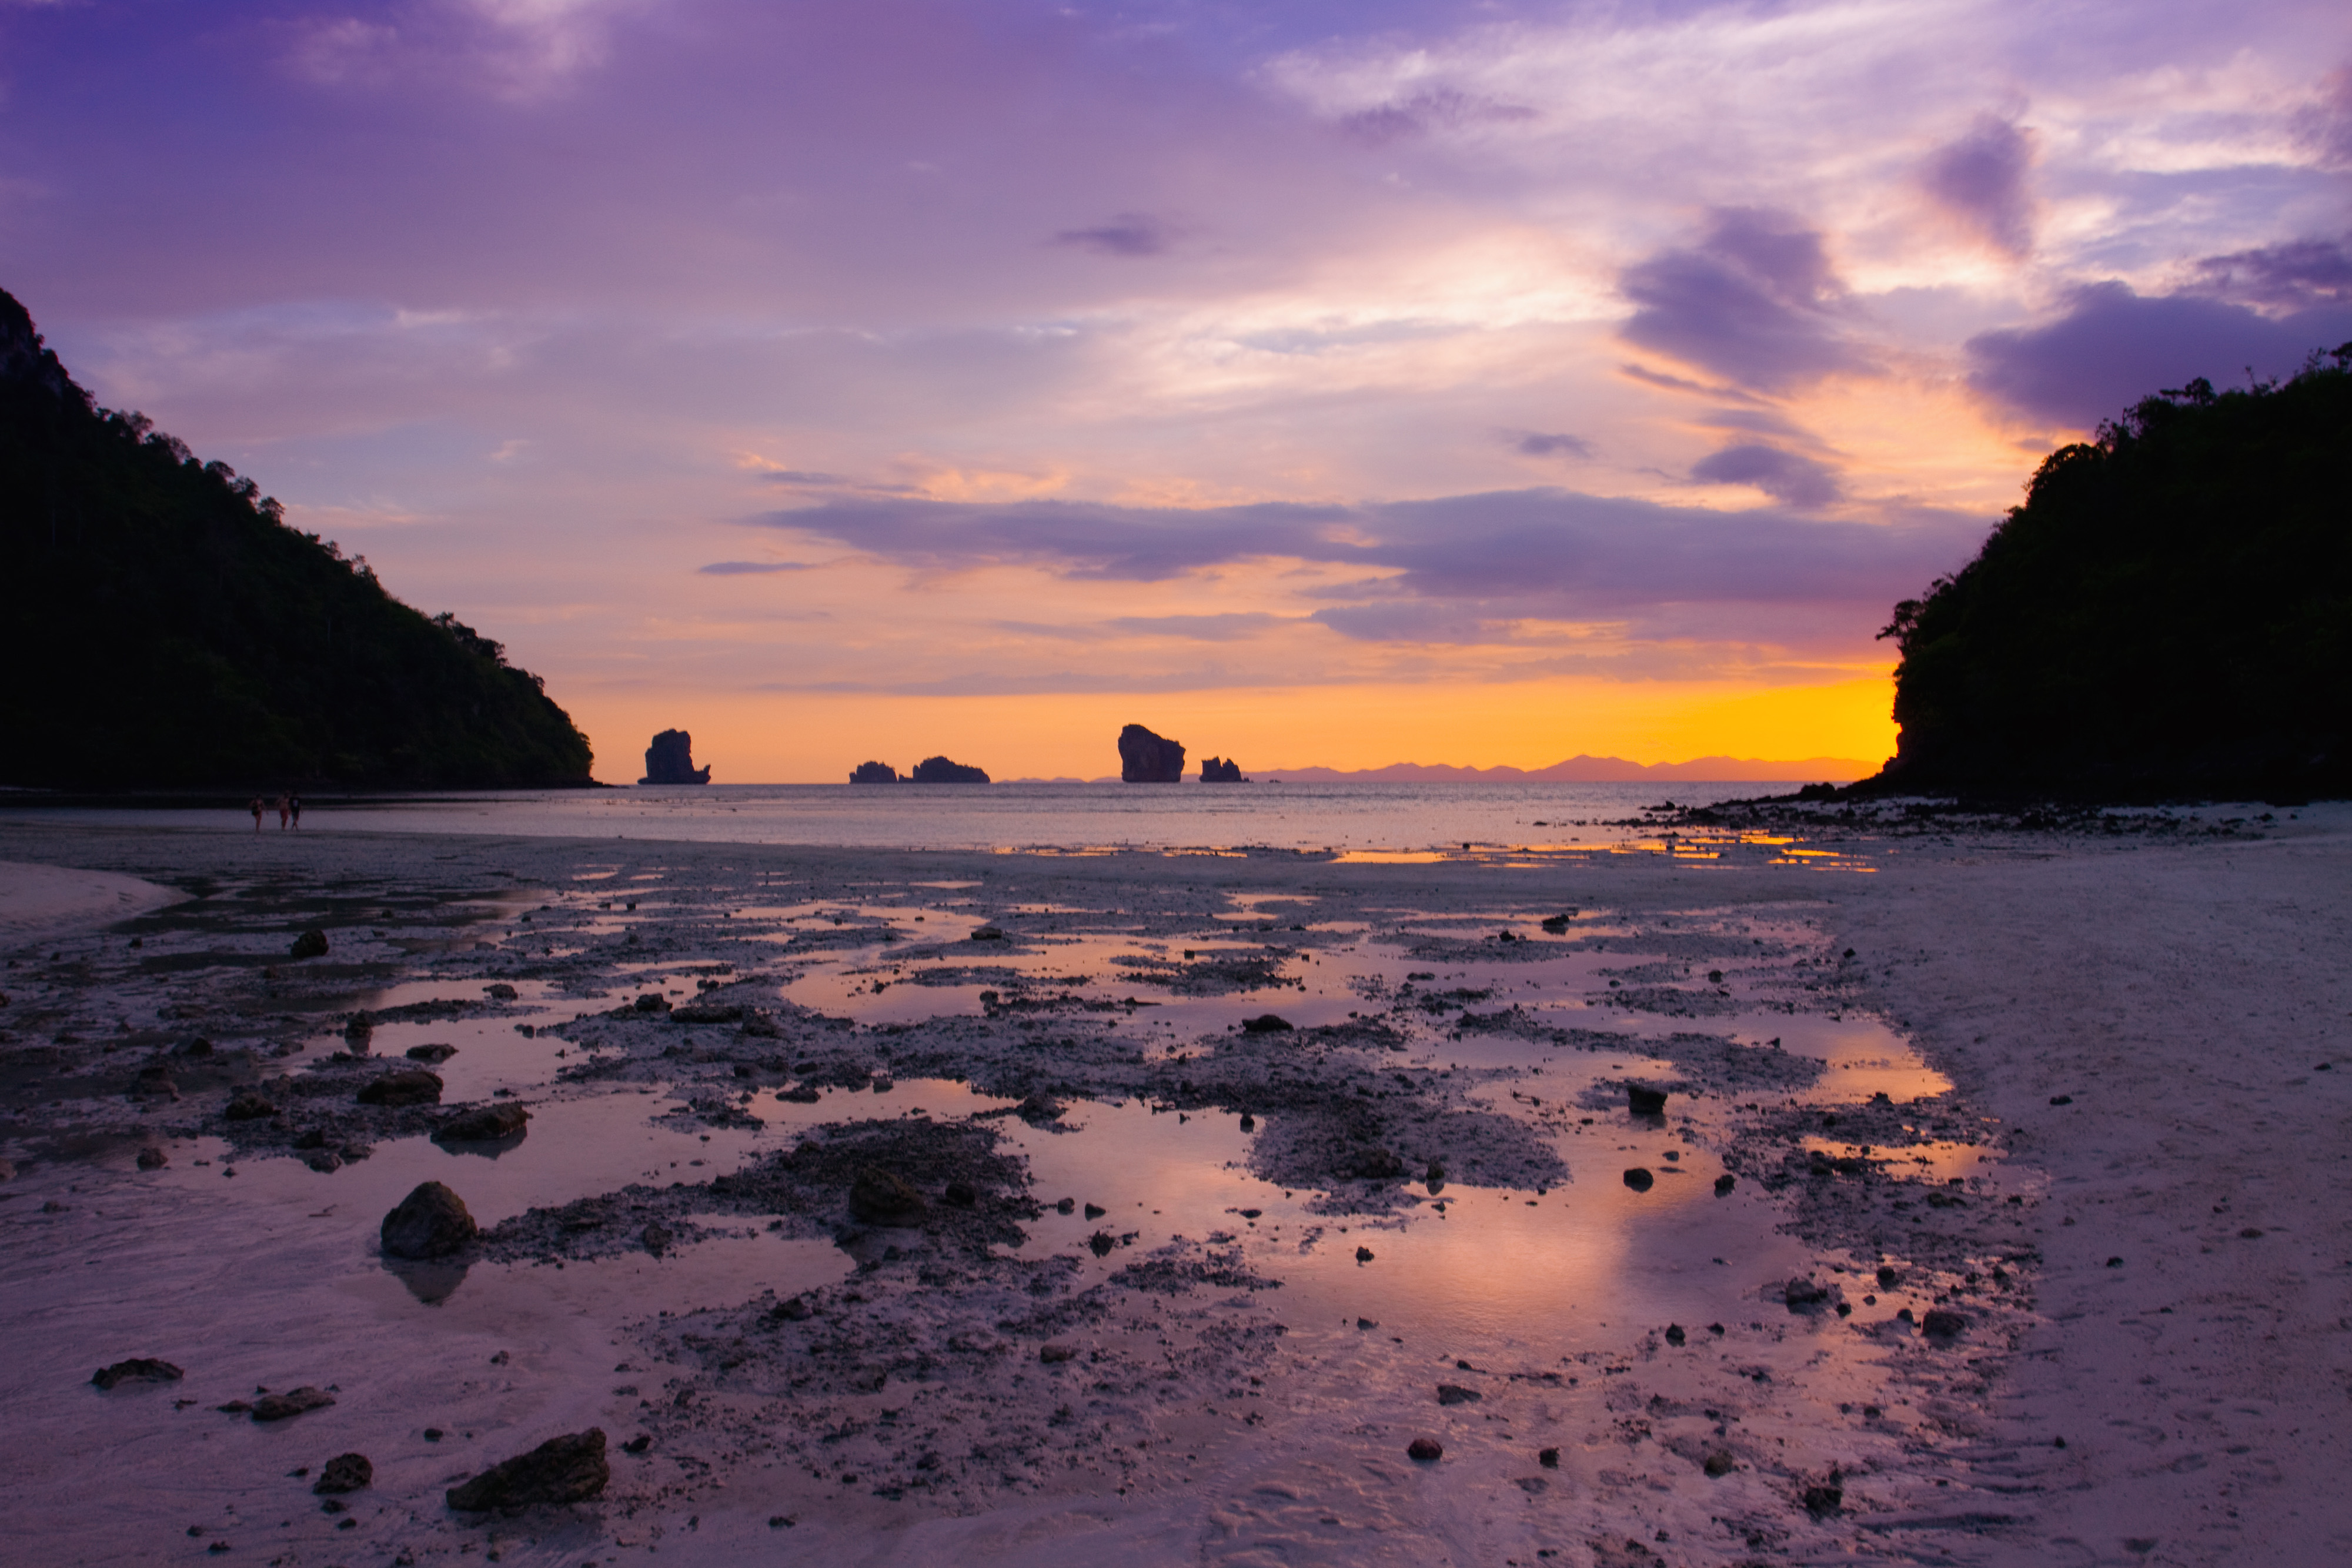
sky, body of water, nature, sea, beach, coast, cloud, ocean, dusk, reflection, rock, water, horizon, sunset, natural landscape, shore, afterglow, evening, sand, morning, dawn, coastal and oceanic landforms, tropics, sunrise, calm, landscape, wave, bay, formation, headland, tide, vacation, sunlight, terrain, cliff, inlet, tourism, wind wave, meteorological phenomenon, mountain, cumulus, island, mudflat, hill